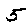
Label: 5